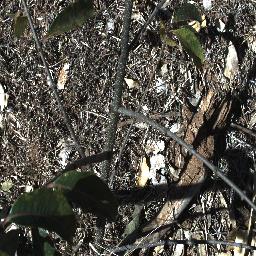
Label: rubber_vine